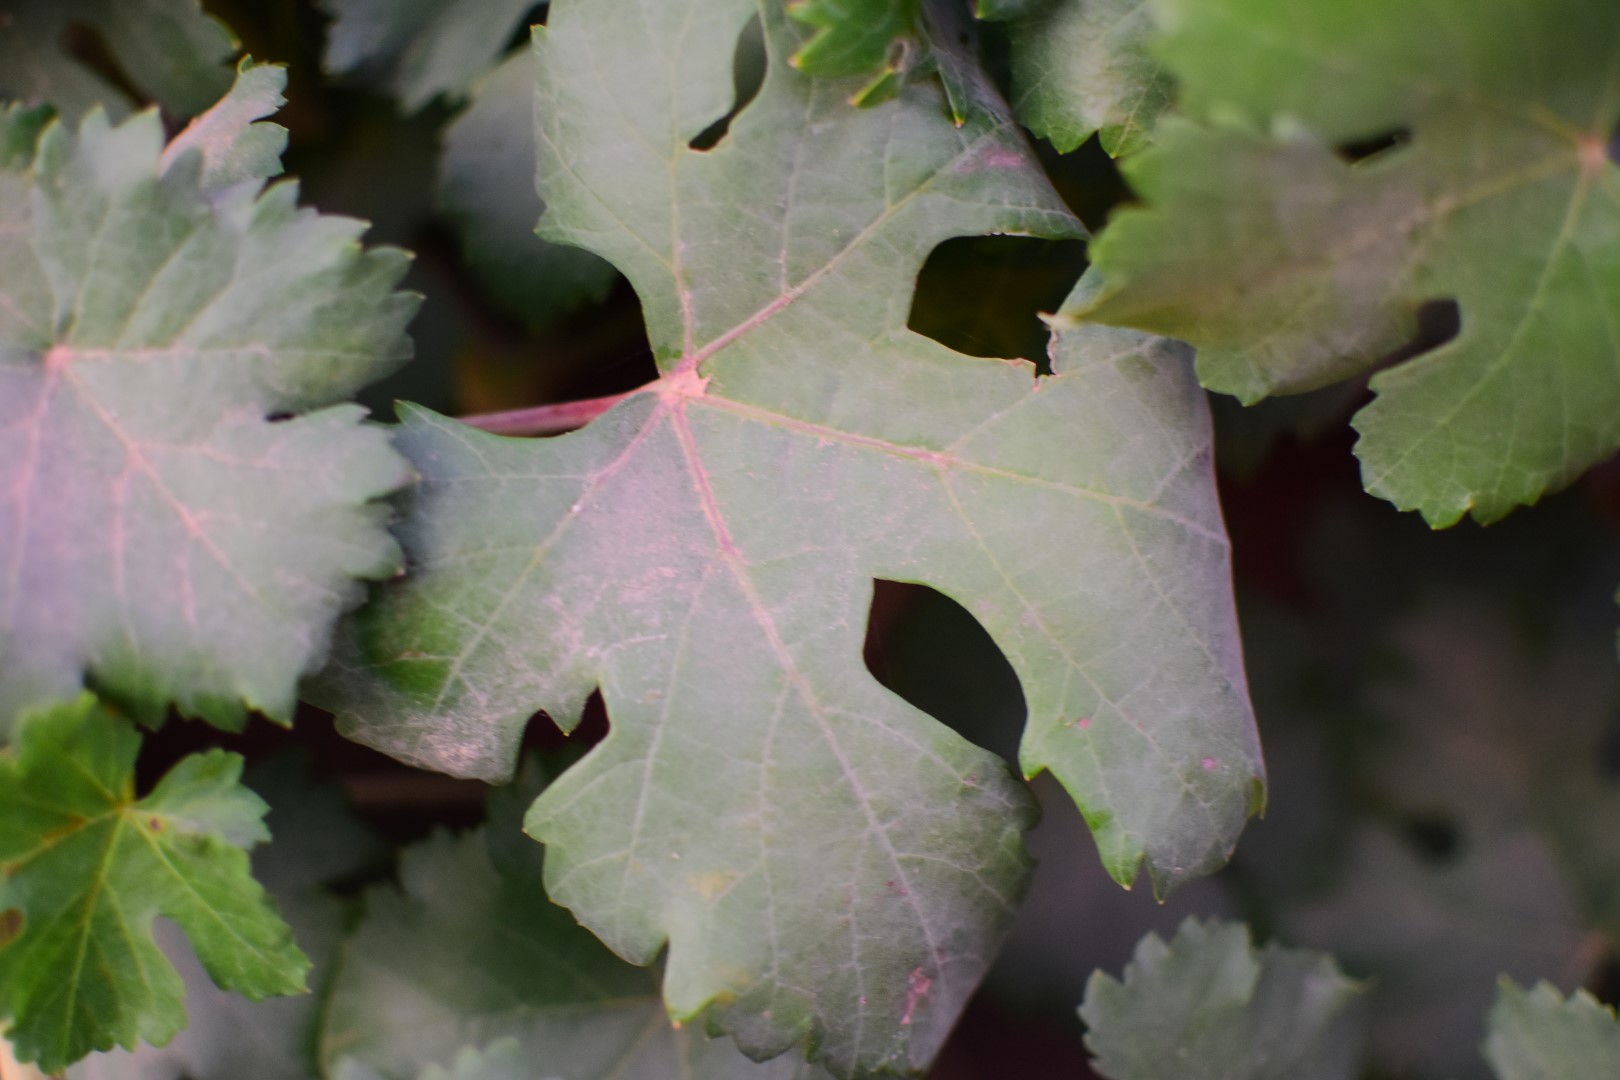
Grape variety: Aswud Balad